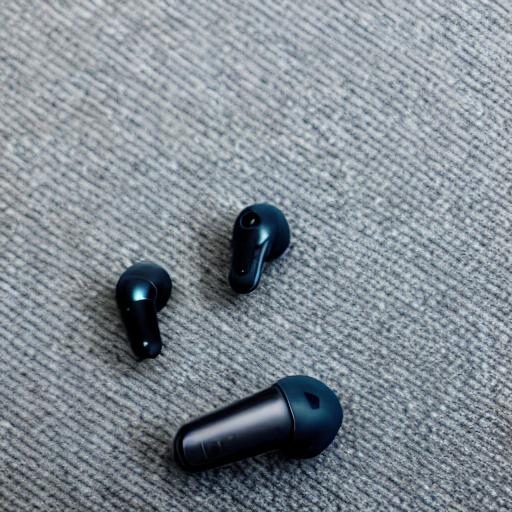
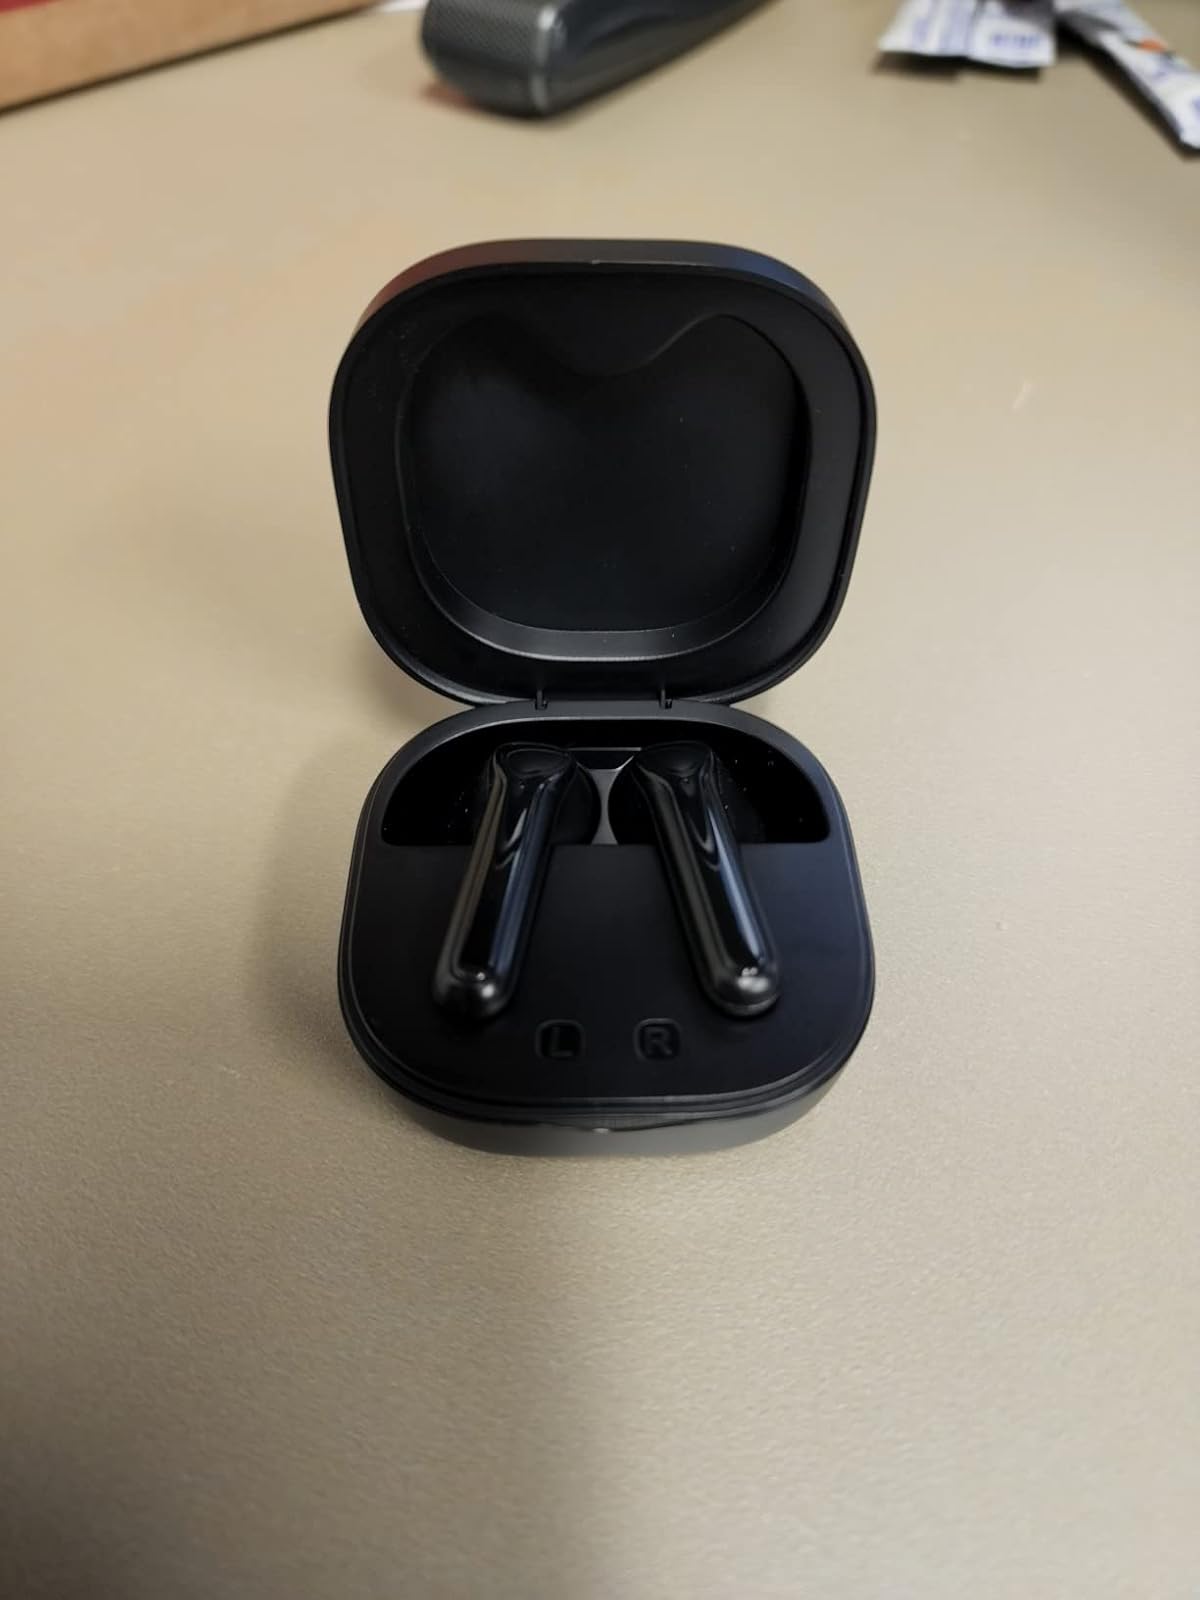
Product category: earbuds
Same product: no